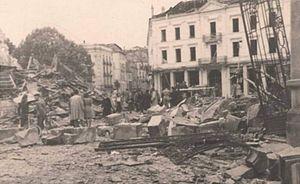
La Place des 4 Nations lors de la libération de la ville par les alliés en 1944.
L'histoire d'Épinal inventorie, étudie et interprète l'ensemble des événements du passé liés à cette ville.
Léon Schwab, né le 28 novembre 1862 à Épinal et mort le 5 février 1962 dans la même ville, est un homme politique français.
Cette page concerne les événements qui se sont produits durant l'année 1944 en Lorraine.
Épinal est une commune française située dans le département des Vosges, en région Grand Est. Préfecture, elle se situe au sud de la région historique et culturelle de Lorraine. Épinal est traversée par la Moselle, un affluent du Rhin.